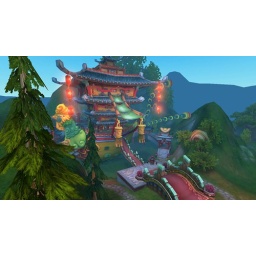
the kewl ship over at keop's place :3 its a chicken ship....CHICKEN!!!!!!!!!!!!!